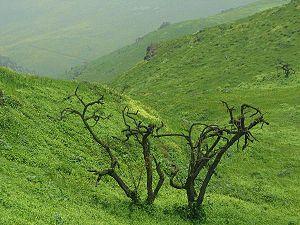
Huacho est une ville portuaire du Pérou. C'est la capitale de la région de Lima et de la province de Huaura.
La réserve nationale de Lachay est une réserve du Pérou, située dans la région de Lima et plus précisément dans la province de Huaura. Elle a été créée le 21 juin 1977. La réserve est également reconnue zone importante pour la conservation des oiseaux.
Le Pérou dispose d'un important réseau de parcs nationaux, de réserves naturelles et de lieux historiques nationaux. L'ensemble de ces sites couvre une superficie de 18 283 508 ha, soit 14 % du territoire péruvien.